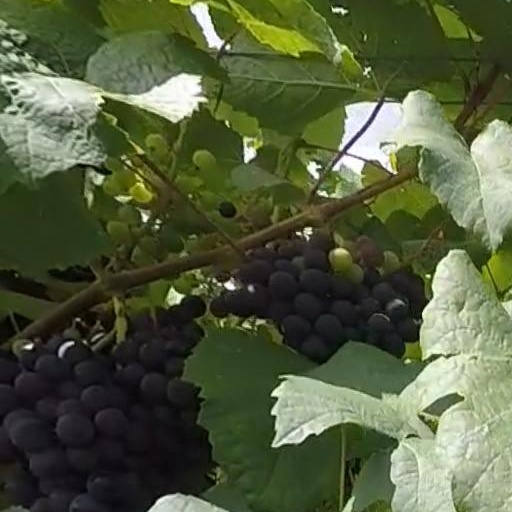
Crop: grape